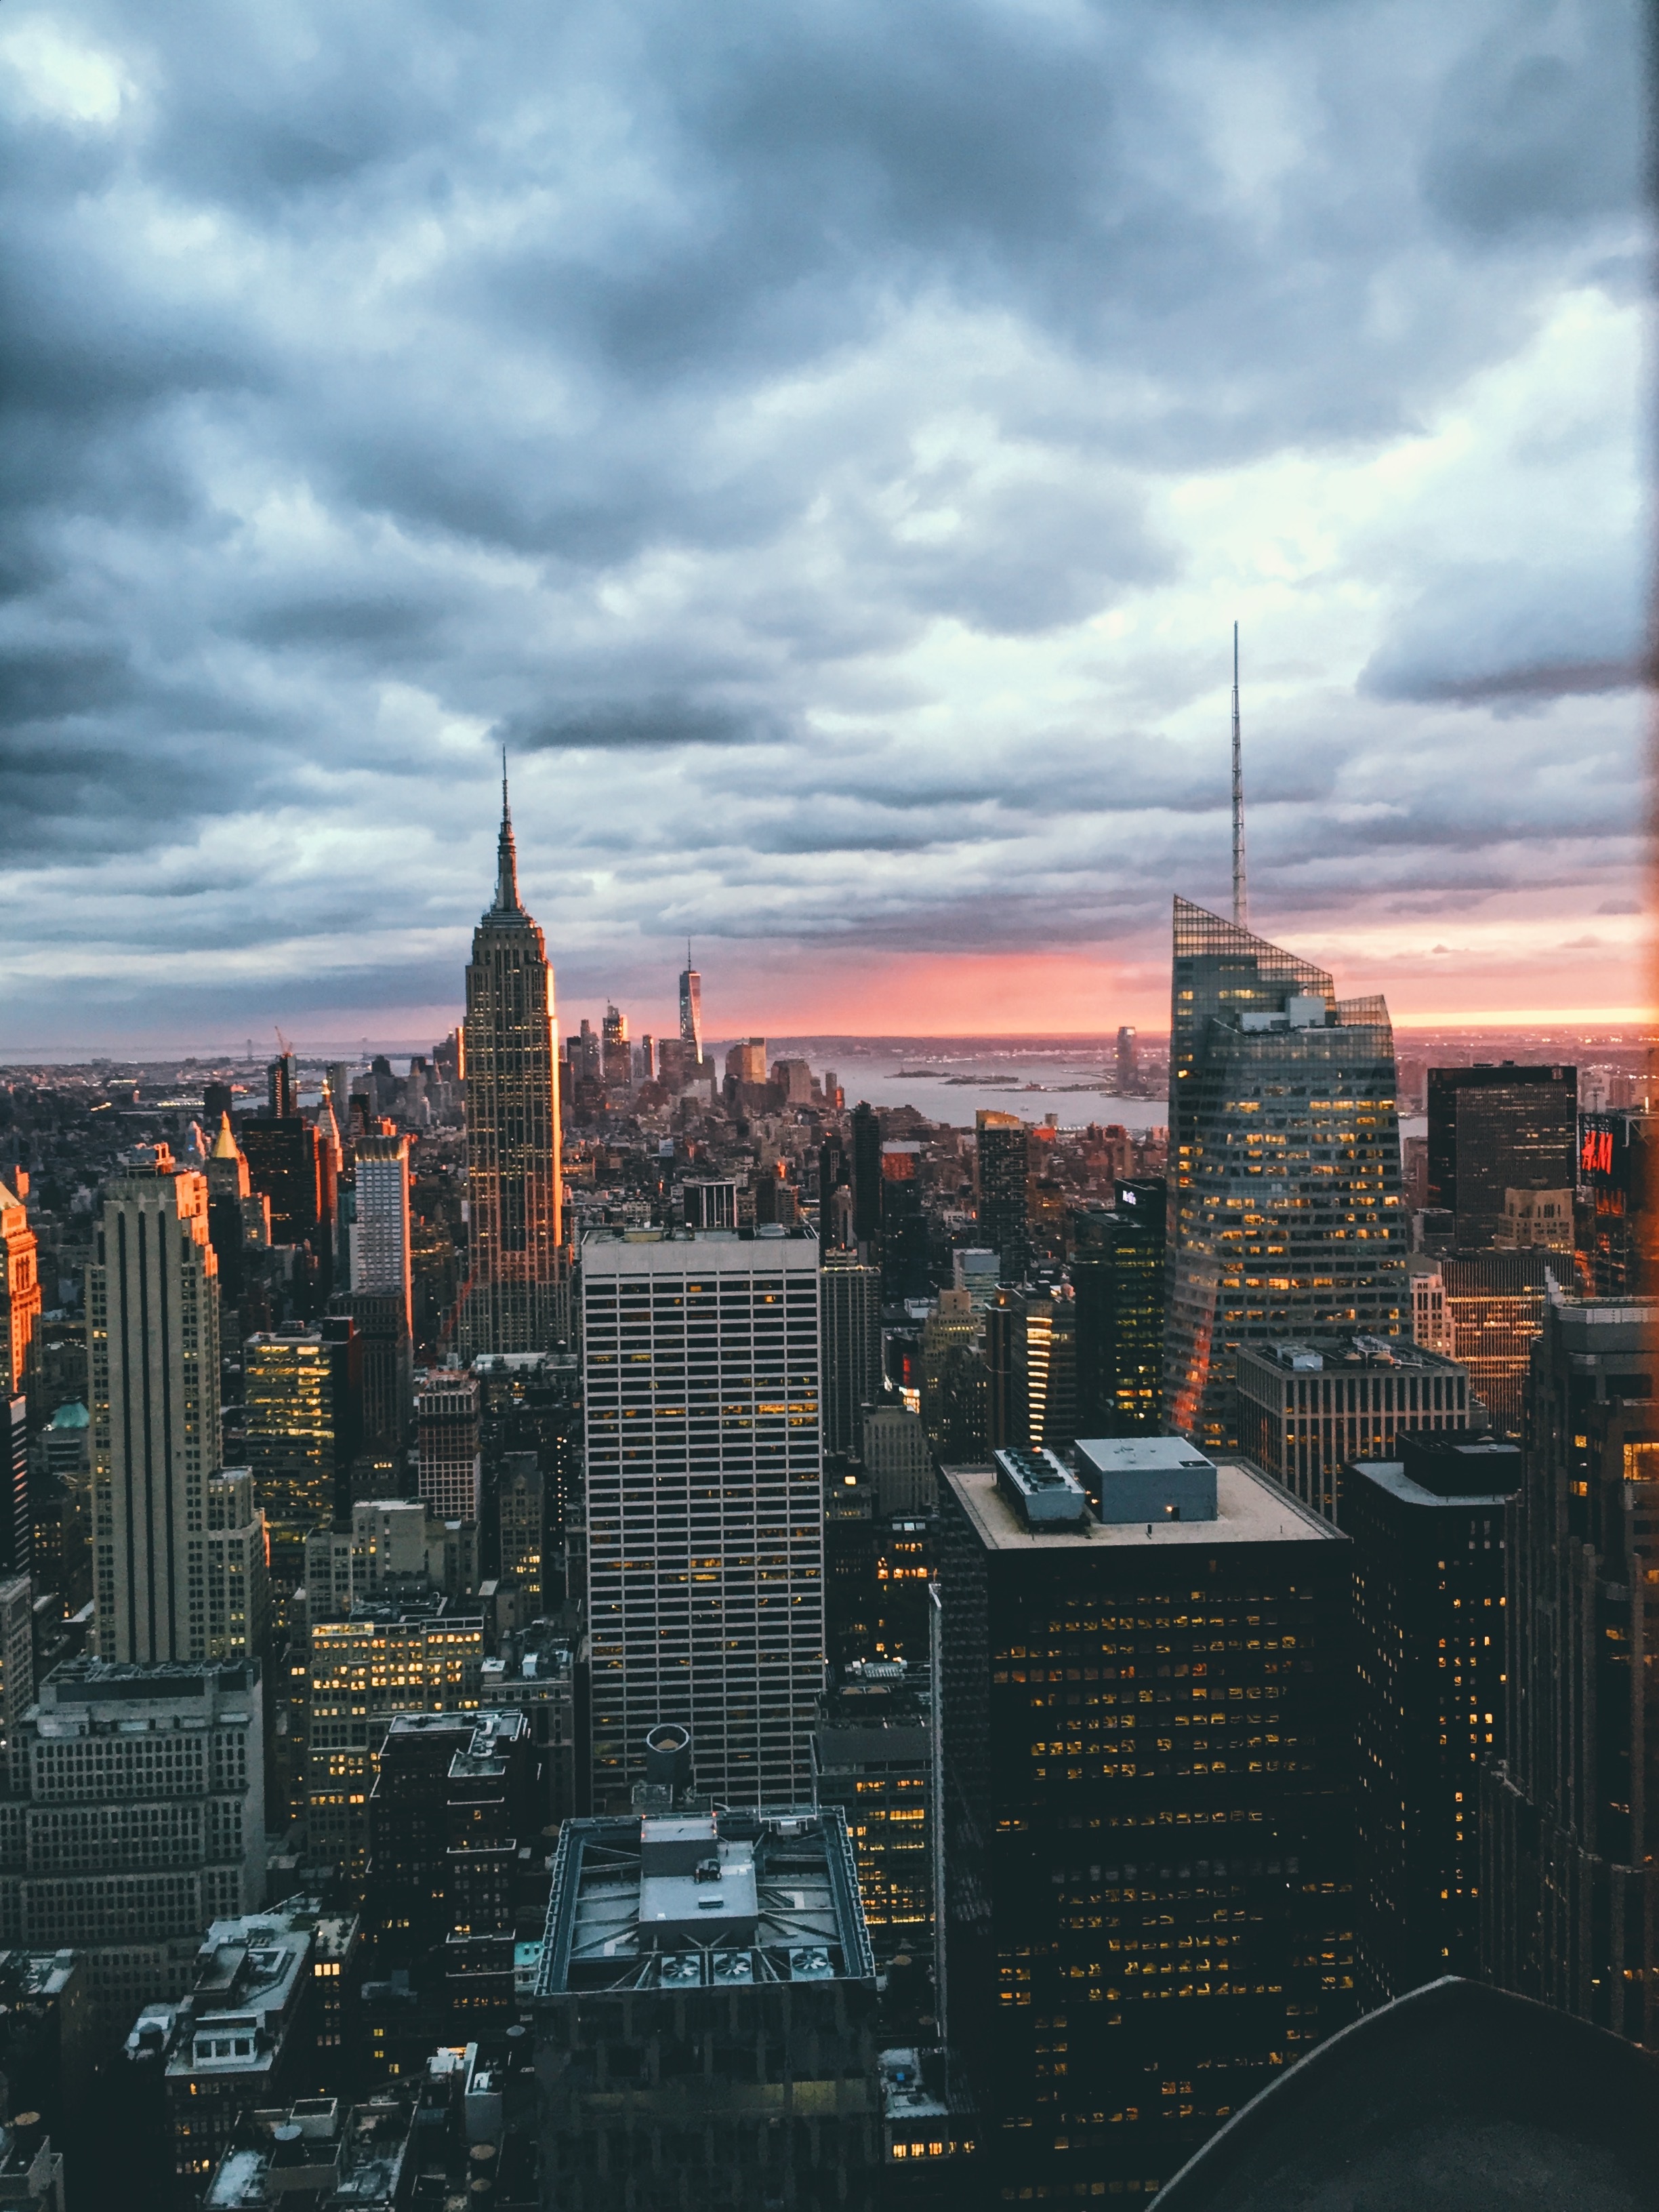
horizon, sky, sunset, skyline, city, skyscraper, cityscape, downtown, dusk, evening, reflection, tower, landmark, tower block, metropolis, urban area, residential area, geographical feature, human settlement, atmosphere of earth, metropolitan area